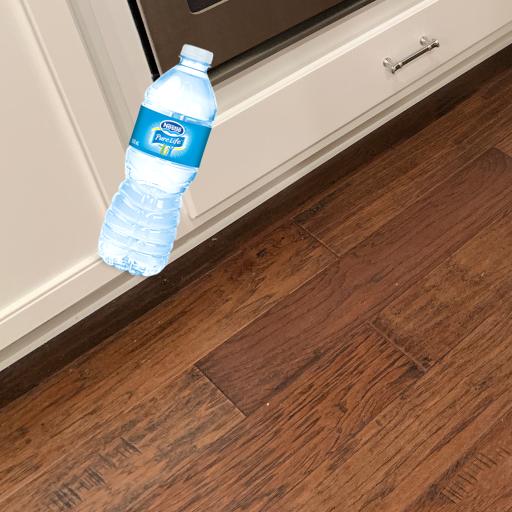
Label: bottles